2010–2017 Toronto serial homicides

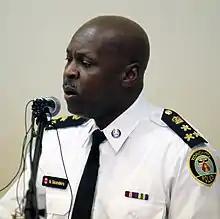
TPS Chief Mark Saunders, 2015

While defending the Project Houston investigation and responding to criticisms that police should have recognized the alleged serial killer sooner, Saunders expressed his frustrations to "The Globe and Mail" that some sources were reporting incidents after McArthur's arrest which could have changed the course of the investigation had they been reported at the time. He was quoted as saying, "We knew that people were missing and we knew we didn't have the right answers. But nobody was coming to us with anything." This was run on the front page of the national newspaper on February 27, 2018, under the headline: "Toronto police chief says civilians failed to help investigation into alleged serial killer".